CP24 Breakfast

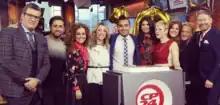
CP24 Breakfast hosts (past and present) celebrate the 10th anniversary of the show with a special broadcast.

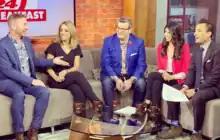
The hosts on the CP24 Breakfast Couch for a 2019 segment.

The CP24 studio is at 9 Channel Nine Court. The set and newsroom is home to "CP24 Breakfast" and most of the other CP24-produced programming.